Kiss (band)

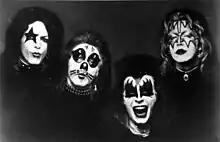
Kiss's original lineup in 1974. L–R: Paul Stanley, Peter Criss, Gene Simmons, Ace Frehley

Kiss traces its roots to Wicked Lester, a New York City–based rock band led by Gene Simmons and Paul Stanley. That band recorded one album, which was shelved by Epic Records, and played a handful of live shows. Simmons and Stanley, feeling a new musical direction was needed, abandoned Wicked Lester in 1972 and began forming a new group.